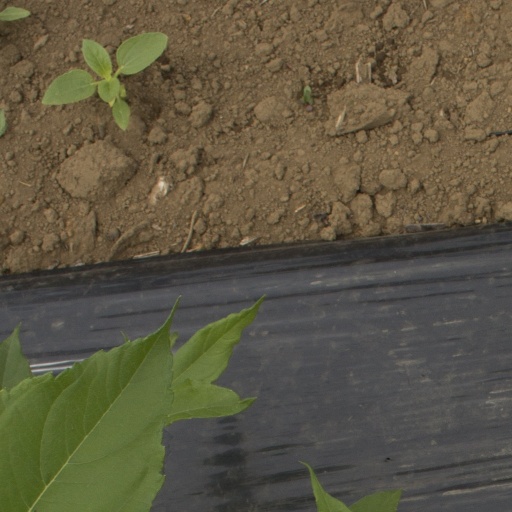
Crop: Jerusalem artichoke